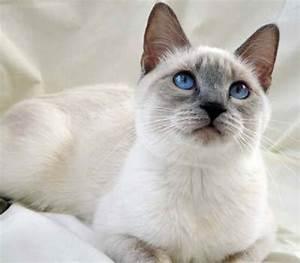
cat